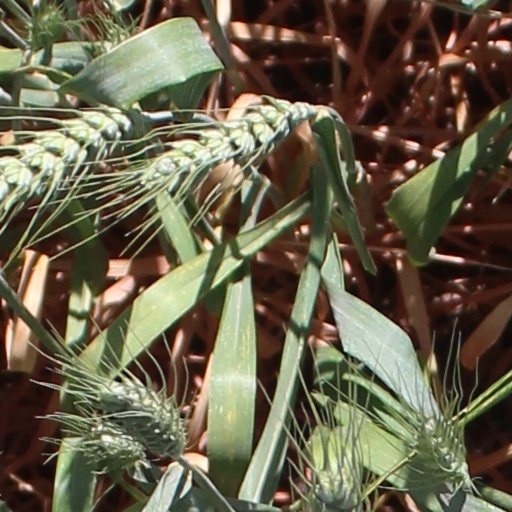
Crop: wheat